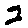
Label: 2